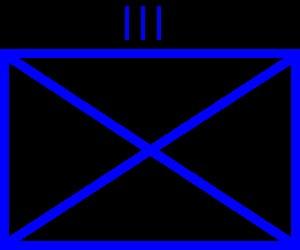
Un régiment est une unité militaire dont l'effectif moyen varie typiquement entre 1 000 et 3 500 soldats, commandés par un officier supérieur du grade de colonel ou de lieutenant-colonel. L'appellation de régiment est surtout utilisée dans les forces terrestres mais parfois également dans certaines forces aériennes ou maritimes. La majorité des régiments appartiennent à une seule arme : régiments d'infanterie, du génie, de chars, du train, etc. même s'il existe également des régiments interarmes.